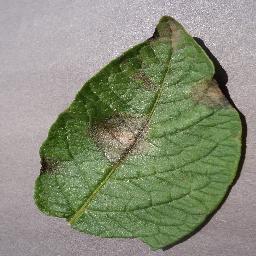
Label: Potato___Late_blight